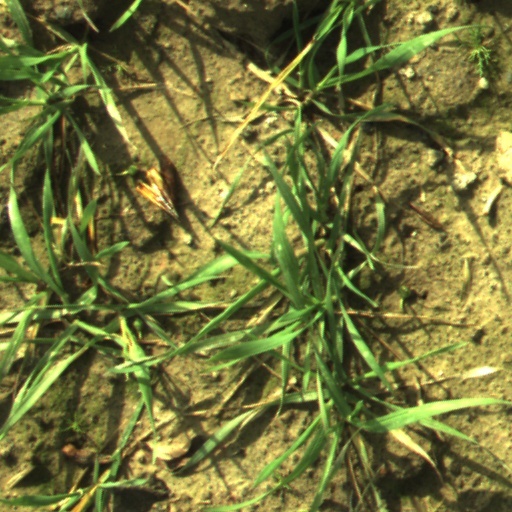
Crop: wheat